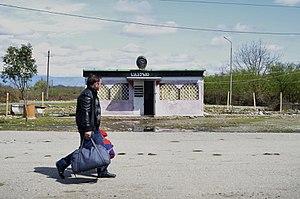
Point de passage piéton de la ligne de démarcation entre l'Abkhazie et la Géorgie.